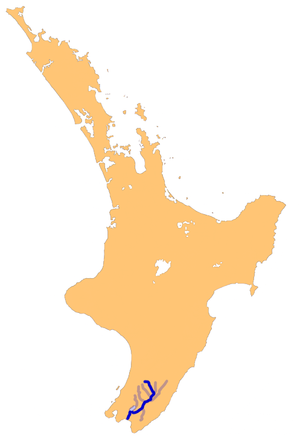
Le Ruamahanga est un cours d'eau et un fleuve qui passe à travers la partie sud-est de l’Île du Nord, en Nouvelle-Zélande dans la région de Wellington, dans les trois districts de Masterton, Carterton et district de South Wairarapa.